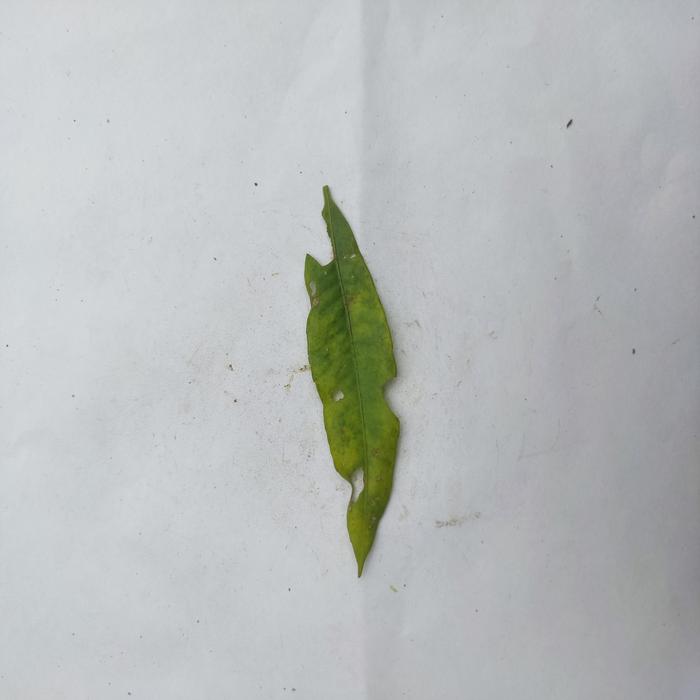
Crop: Hog Plum
Leaf condition: Anthracnose